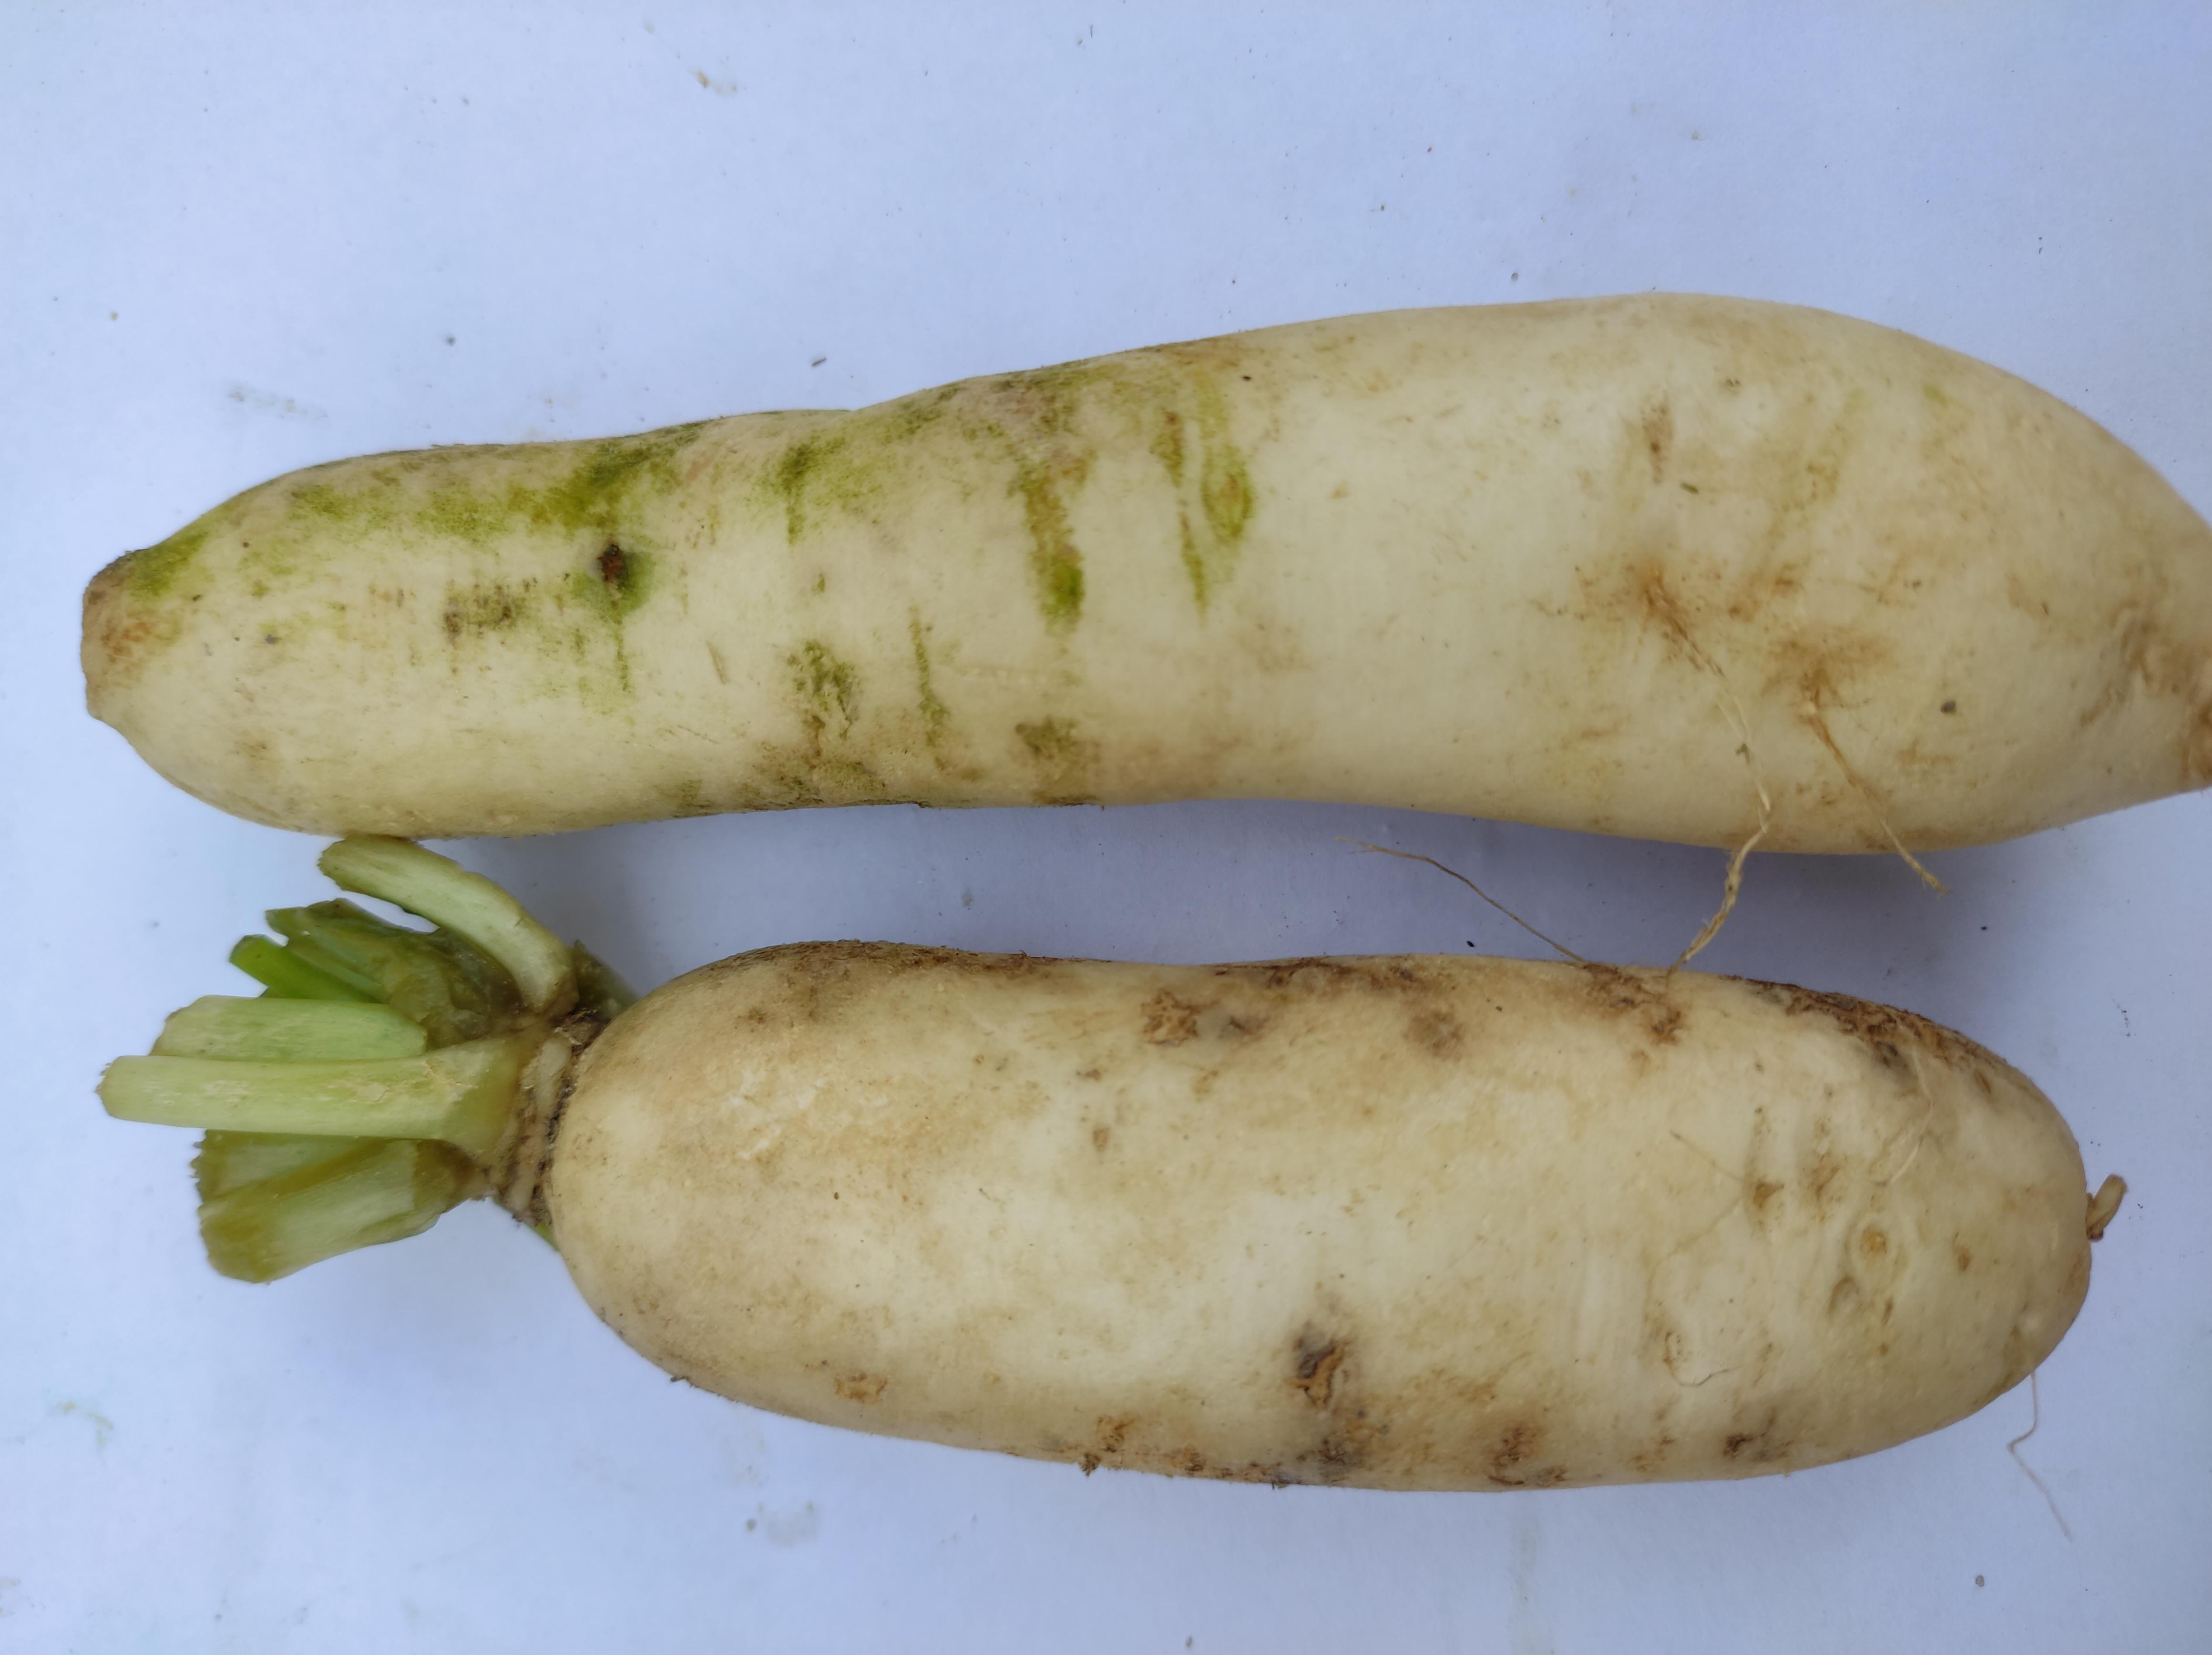
Label: Radish